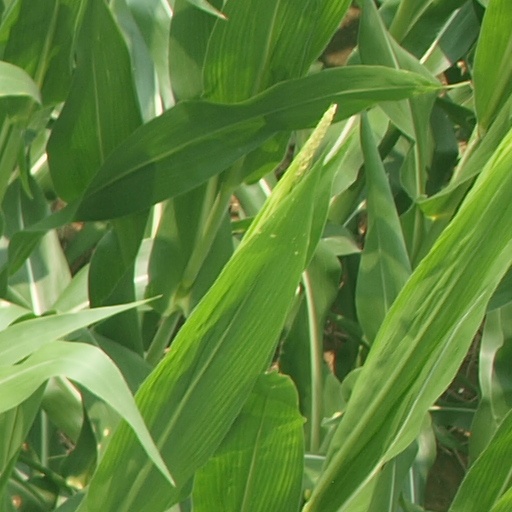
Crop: maize; corn